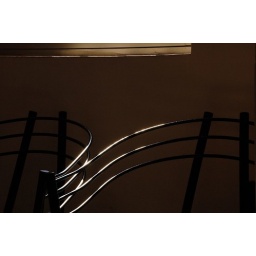
two chairs under a window in a dark corridor - reflection of light in black metal.